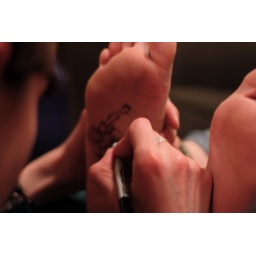
we got in your car and we hit the highway